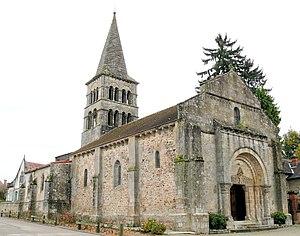
Meillers - Église Saint-Julien
Cet article recense une partie des monuments historiques de l'Allier, en France.